D. Allan Bromley

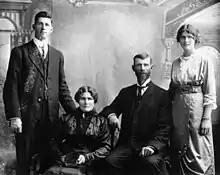
The Bromley family circa 1920. From the left: Milton Escort Bromley (D. Allan Bromley's father), Sarah Holmes Gordon Bromley (paternal grandmother); David Bromley, (grandfather); and Retta Bromley (paternal aunt)

Born in Westmeath, Ontario, Canada, he received a Bachelor of Science in 1949 and a Master of Science in 1950 from Queen's University. He received a M.S. and a Ph.D. degree in nuclear physics in 1952 from the University of Rochester in the United States. From 1952 to 1953, he was an instructor, and from 1953 to 1954 he was an assistant professor at the University of Rochester. In 1955, he was hired as an associate research officer, Atomic Energy of Canada Ltd., and from 1958 to 1960 he was a senior research officer and section head.